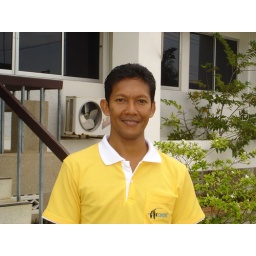
In yellow T-shrit at old office in Songkhla